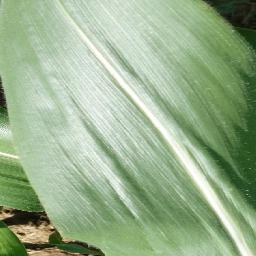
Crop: corn
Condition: (maize)_healthy